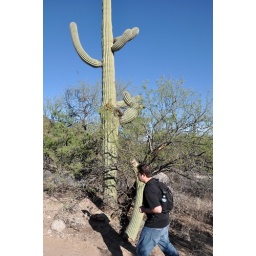
We almost forgot to bring water bottles. local news report reads, &amp;quot;two computer techs found dead in the canyon.&amp;quot;